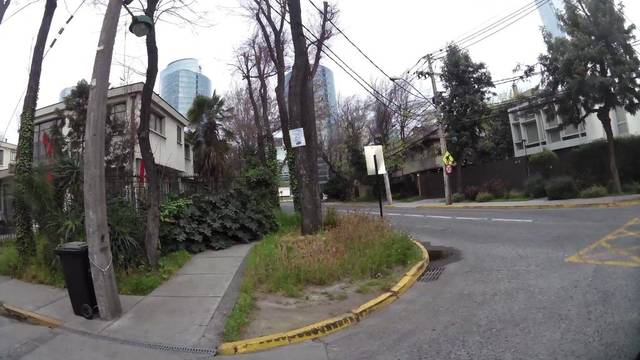
Region: Chile
Coordinates: -33.414, -70.608